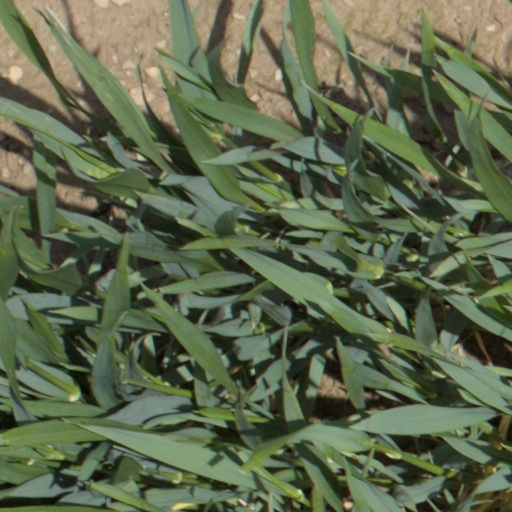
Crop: wheat